Willamette Park

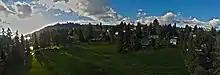
Willamette Park aerial view

Bordering the Willamette River, Willamette Park offers views of Ross Island and its companions, Hardtack, East, and Toe. The Willamette Greenway Trail, part of Portland's 40-Mile Loop, passes north–south through the park, linking it to downtown Portland on the north and Miles Place, Butterfly Park, Stephens Creek, Willamette Moorage Natural Area, the Sellwood Bridge, and Powers Marine Park, all on the south. Oaks Amusement Park and, further south, Sellwood Riverfront Park, are along the east bank, opposite Willamette Park. From the north end of the park, it is possible to see great blue heron and bald eagle nests on Ross Island and the nests of osprey and Canada geese on the tops of transmission towers at Oaks Bottom Wildlife Refuge, beyond the east bank of the river.